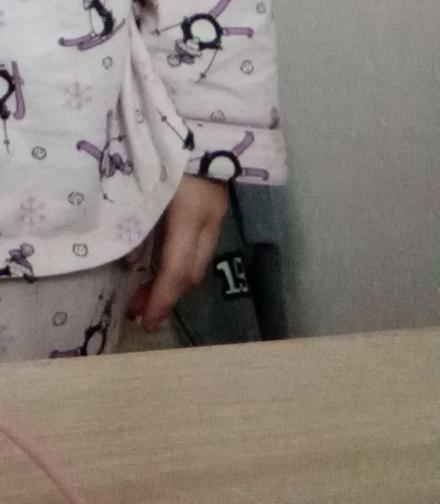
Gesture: no_gesture